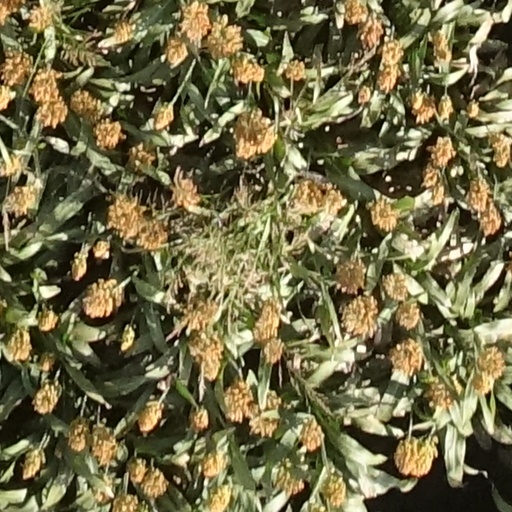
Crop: sorghum